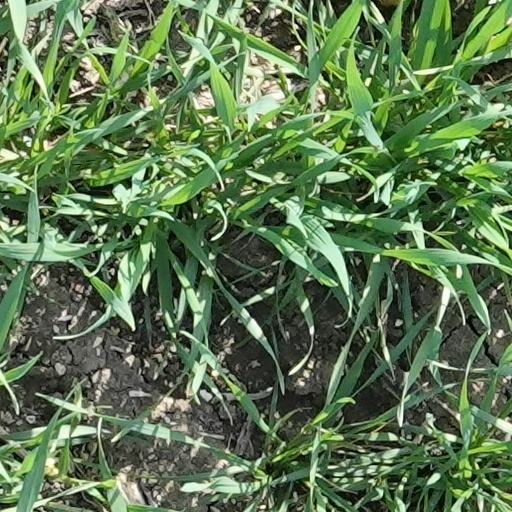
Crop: wheat